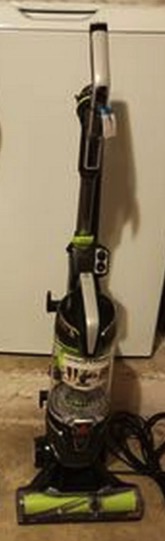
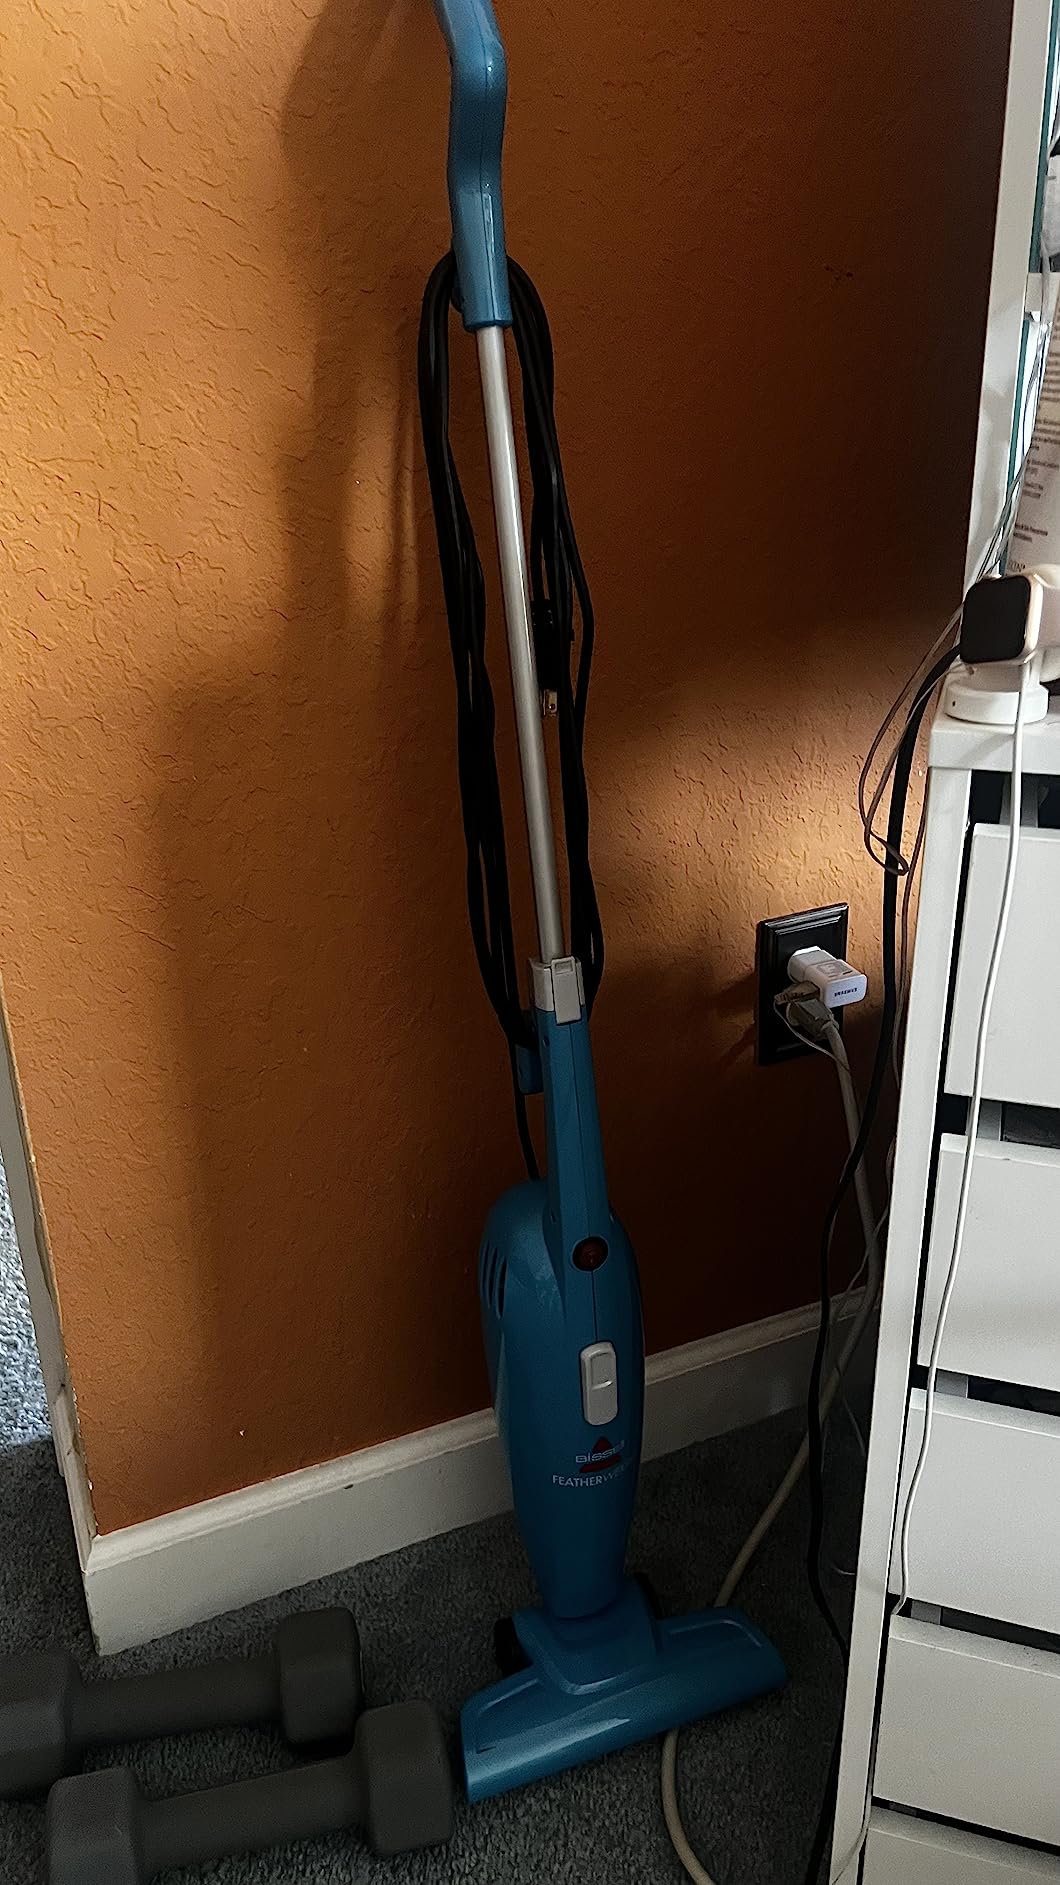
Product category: items_vacuum
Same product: no